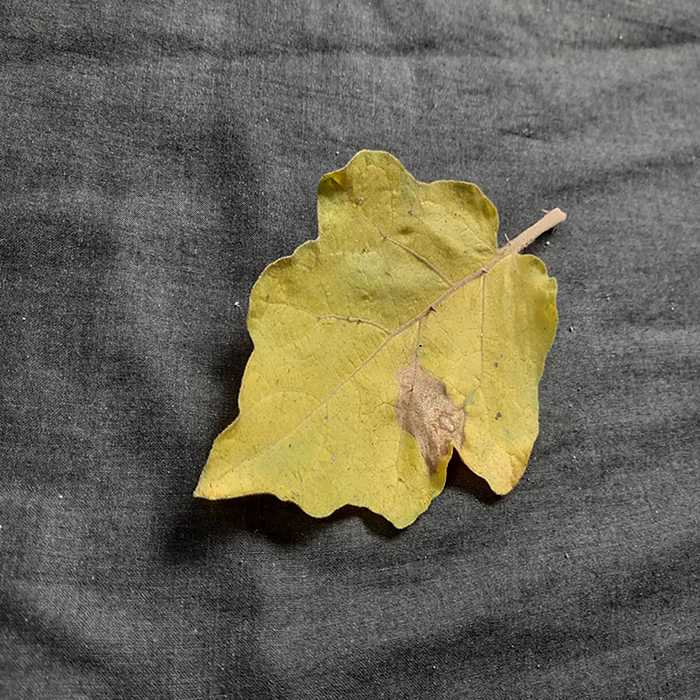
Plant: Eggplant
Label: Eggplant verticillium wilt